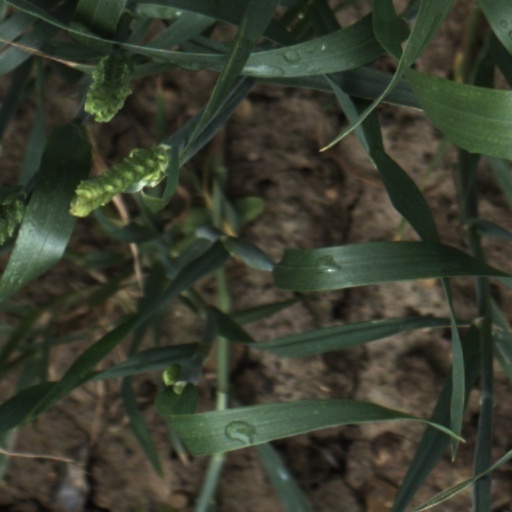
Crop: wheat